Jonah Kūhiō Kalanianaʻole

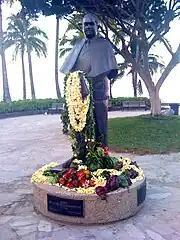
The Prince Kūhiō Statue at Waikīkī

Kūhiō returned from his self-imposed exile to take part in politics. He became active in the Home Rule Party of Hawaii, which represented native Hawaiians and continued to fight for Hawaiian independence.